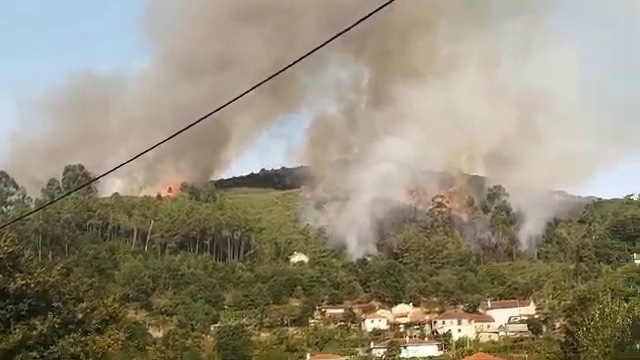
Fire: no
Smoke: yes